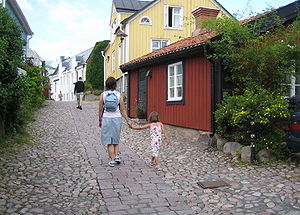
Oskarshamn / Erhvervsliv
Besvärvsgatan
Oskarshamn er hovedbyen i Oskarshamns kommune i Kalmar län, Småland i Sverige. Byen ligger ved Döderhultsviken i det nordlige Kalmarsund.